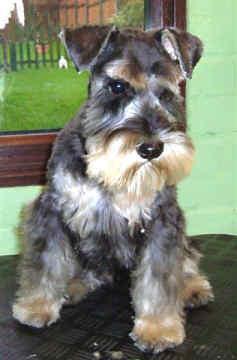
miniature_schnauzer